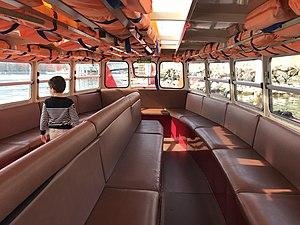
Mouettes genevoises (2018).
Les Mouettes genevoises sont un réseau de quatre lignes lacustres naviguant sur le lac Léman, plus précisément dans la rade de Genève. Exploitées par la Société des Mouettes genevoises navigation SA fondée le 1ᵉʳ mars 1897, elles représentent, en cumulé, 4,3 km de lignes fonctionnant toute l'année depuis 2004.